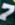
Number: 7